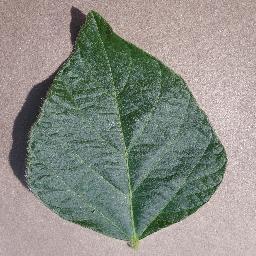
Label: Soybean___healthy